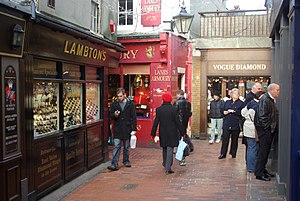
Brighton / Attraktioner
The Lanes
Brighton er en kystby by i East Sussex i det sydøstlige England med ca. 273.400 indbyggere. Byen er vokset sammen med byen Hove og tilsammen udgør disse to byen Brighton & Hove.